Illinois Route 96

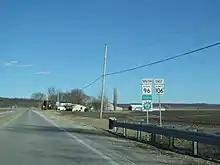
IL 96 concurrent with IL 106

SBI Route 96 originally followed the modern-day Illinois 96 from Niota south to Kinderhook. In 1941, the state announced that IL 96 was extended north through Dallas City and Lomax to Terre Haute. Various state route designations (IL 96A) were used for Carmen Road between Lomax and Gulfport until the 1965 Mississippi River floods. In March 1941, IL 96 was extended south to Hamburg to a historical ferry crossing. The Hamburg ferry stopped running in 1960. In 1950, Illinois 96 was rerouted into Kampsville, where another ferry crossing is located nearby on Illinois Route 108.